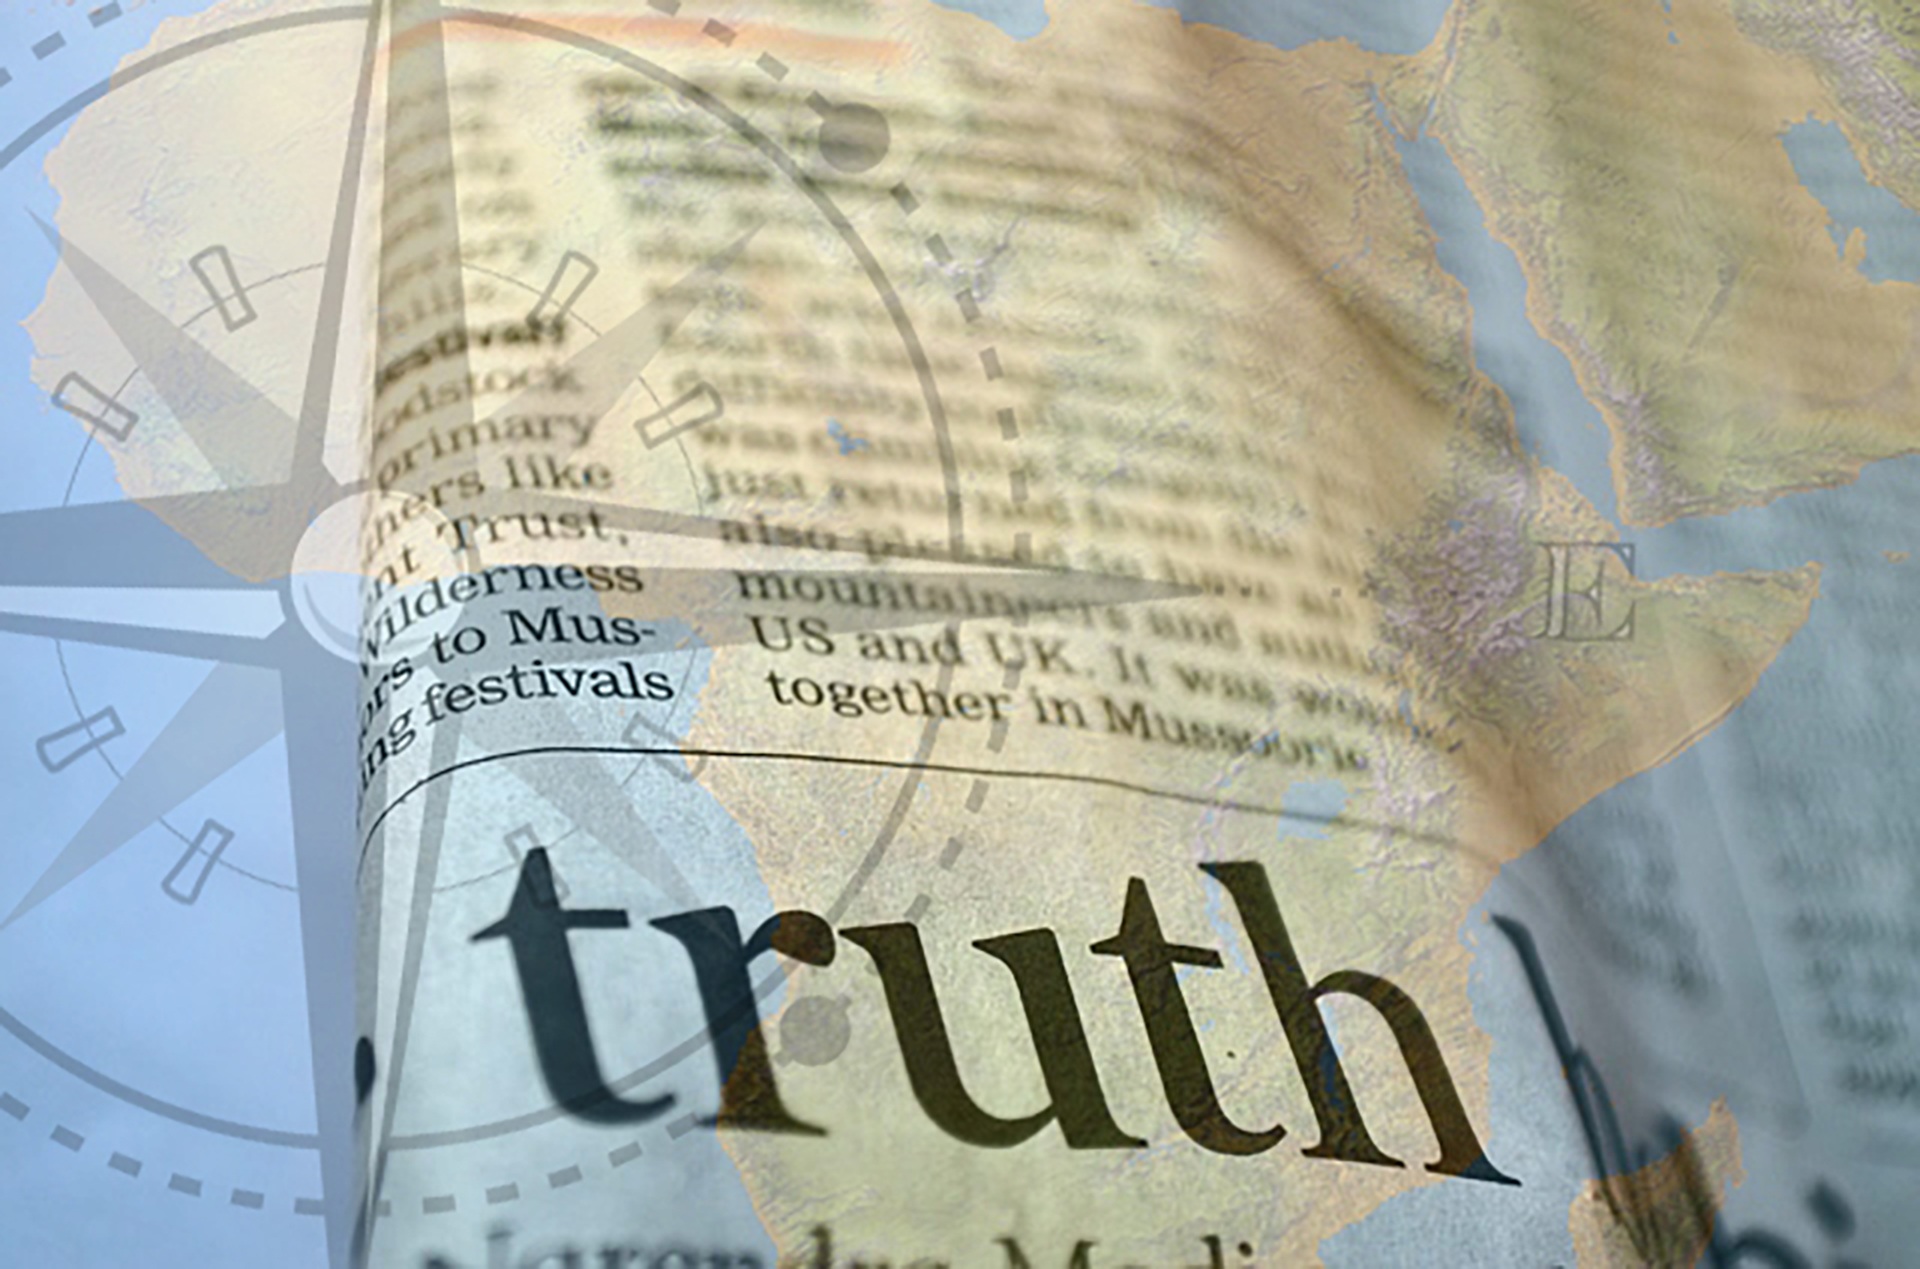
newspaper, africa, money, compass, map, brand, cash, religious, christ, faith, jesus, christianity, worship, gospel, document, global, protestant, missions